Republic of Yucatán

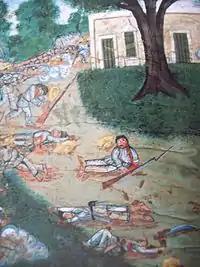
"A scene from the Caste War". Oil on canvas, anonymous, painted circa 1850.

In October 1841, Antonio López de Santa Anna became president in a coup d'état, replacing Anastasio Bustamante. Santa Anna radicalized the centralist position of his government. He commissioned Andrés Quintana Roo, a native of Mérida, to negotiate with the Yucatecan authorities and Congress about rejoining Mexico. Quintana Roo's commission succeeded and the treaties of 28 and 29 November 1841 were signed. In them, Yucatán retained its own customs and tariff laws, and the free entry of goods to ports of the Republic was allowed to continue, among other benefits to Yucatán.